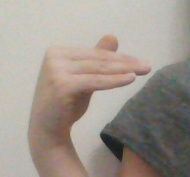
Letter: khaa